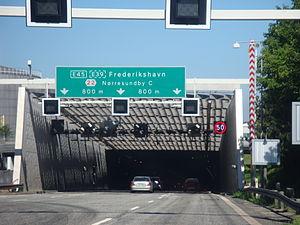
Le tunnel de Limfjord est un tunnel autoroutier danois qui relie l’est d’Aalborg à l’est de Nørresundby. Inauguré le 6 mai 1969, c’est le premier tunnel autoroutier du pays. Le tunnel fait 582 mètres de long, pour 27,4 mètres de large. Le tunnel abrite une autoroute à 6 voies, faisant partie de l’E45. Le tunnel passe sous le Limfjord. C’est l’un des trois axes permanent entre Vendsyssel et Himmerlandsbanken. Plusieurs problèmes d’étanchéité ont été constatés quelques années après sa mise en service dus notamment à des joints défectueux. En 1996-97, le tunnel a été fermé sporadiquement au trafic pour une modification du béton et pour une consolidation de la structure qui finalement était touchée par la rouille.